Environmental impact of aviation

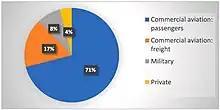
Global distribution of aviation fuel use<ref name="10.1016/j.gloenvcha.2020.102194"></ref>

Electric aircraft operations do not produce any emissions and electricity can be generated by renewable energy. Lithium-ion batteries including packaging and accessories gives a 160 Wh/kg energy density while aviation fuel gives 12,500 Wh/kg. As electric machines and converters are more efficient, their shaft power available is closer to 145 Wh/kg of battery while a gas turbine gives 6,555 Wh/kg of fuel: a 6545/145round0:1 ratio. For Collins Aerospace, this 1:50 ratio forbids electric propulsion for long-range aircraft. By November 2019, the German Aerospace Center estimated large electric planes could be available by 2040. Large, long-haul aircraft are unlikely to become electric before 2070 or within the 21st century, whilst smaller aircraft can be electrified. As of May 2020, the largest electric airplane was a modified Cessna 208B Caravan.